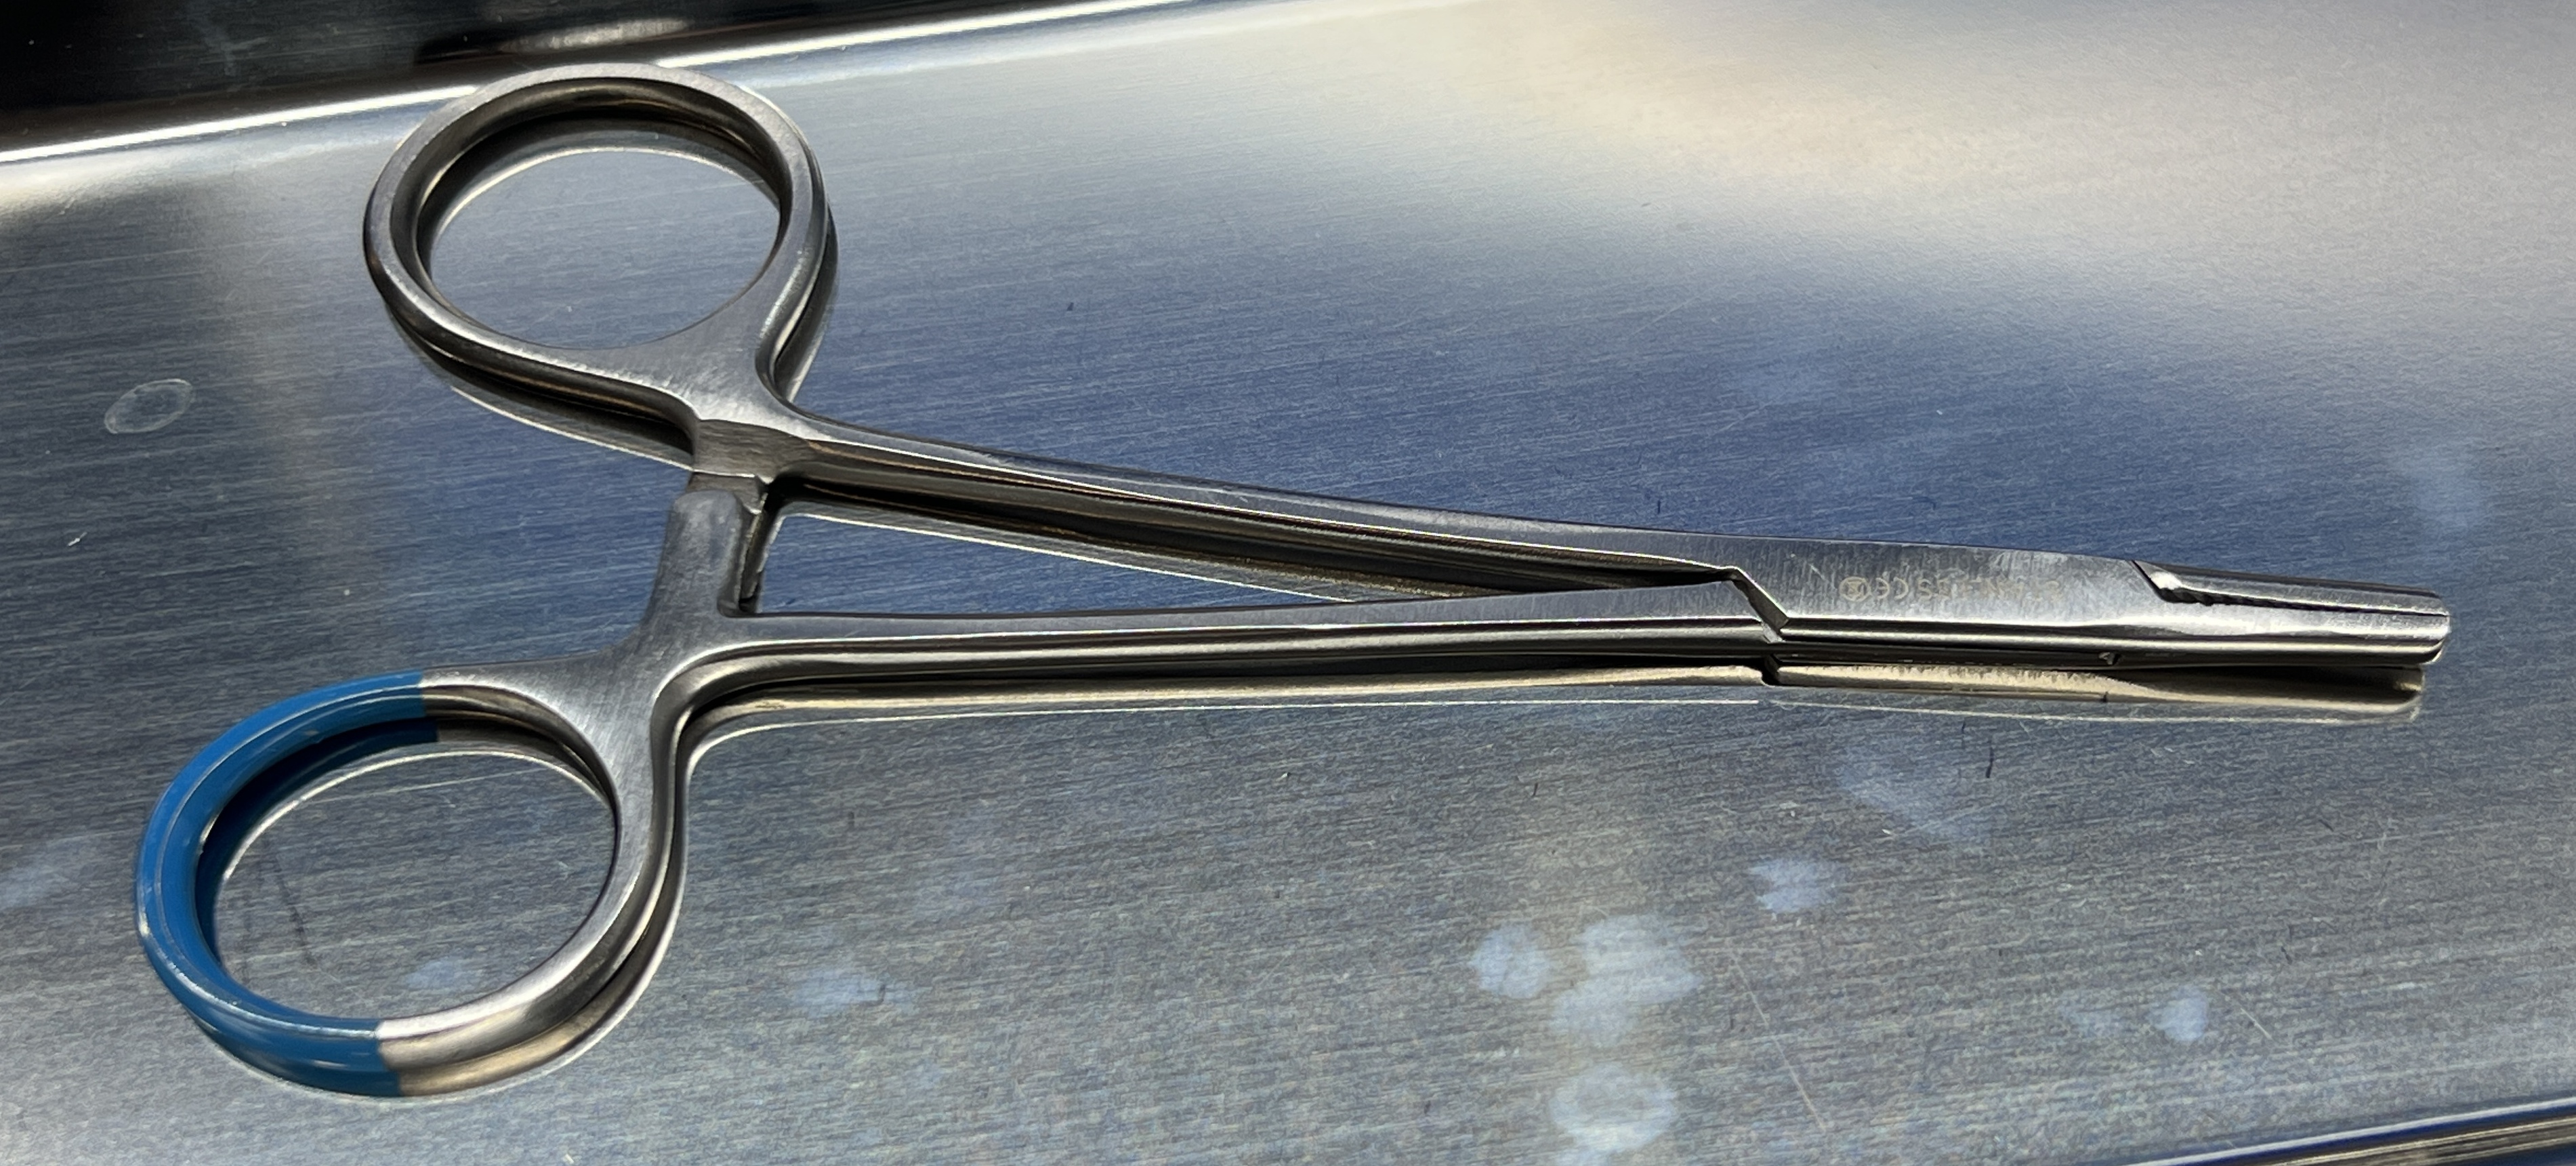
Hinged instrument state: closed